Prince of Persia: Warrior Within

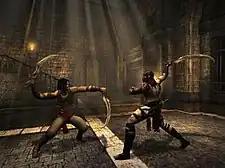
The Prince fighting one of the many monsters found throughout the game

Much as its predecessor, "Warrior Within" is a 3D platformer centered on exploration and melee combat. The level design revolves around navigating treacherous environments with parkour and freerunning-styled moves. Unlike "Sands of Time", the game world is highly nonlinear; the player would often return to already visited locations several times from various directions, often traversing time portals to visit the same places in the present and the past in order to find ways around obstacles which would be impassable in either time alone. Secret areas can be found and explored to gain additional health points and unique weapons, which culminates in discovering a weapon capable of inflicting damage on the Dahaka, unlocking the game's canonical ending. In addition to normal platforming, the game also features episodes where the Prince is chased by the Dahaka and must quickly navigate trap-ridden hallways to reach safety. The game's atmosphere has a distinctive darker and grittier theme, in contrast to the colorful palette of the previous game.